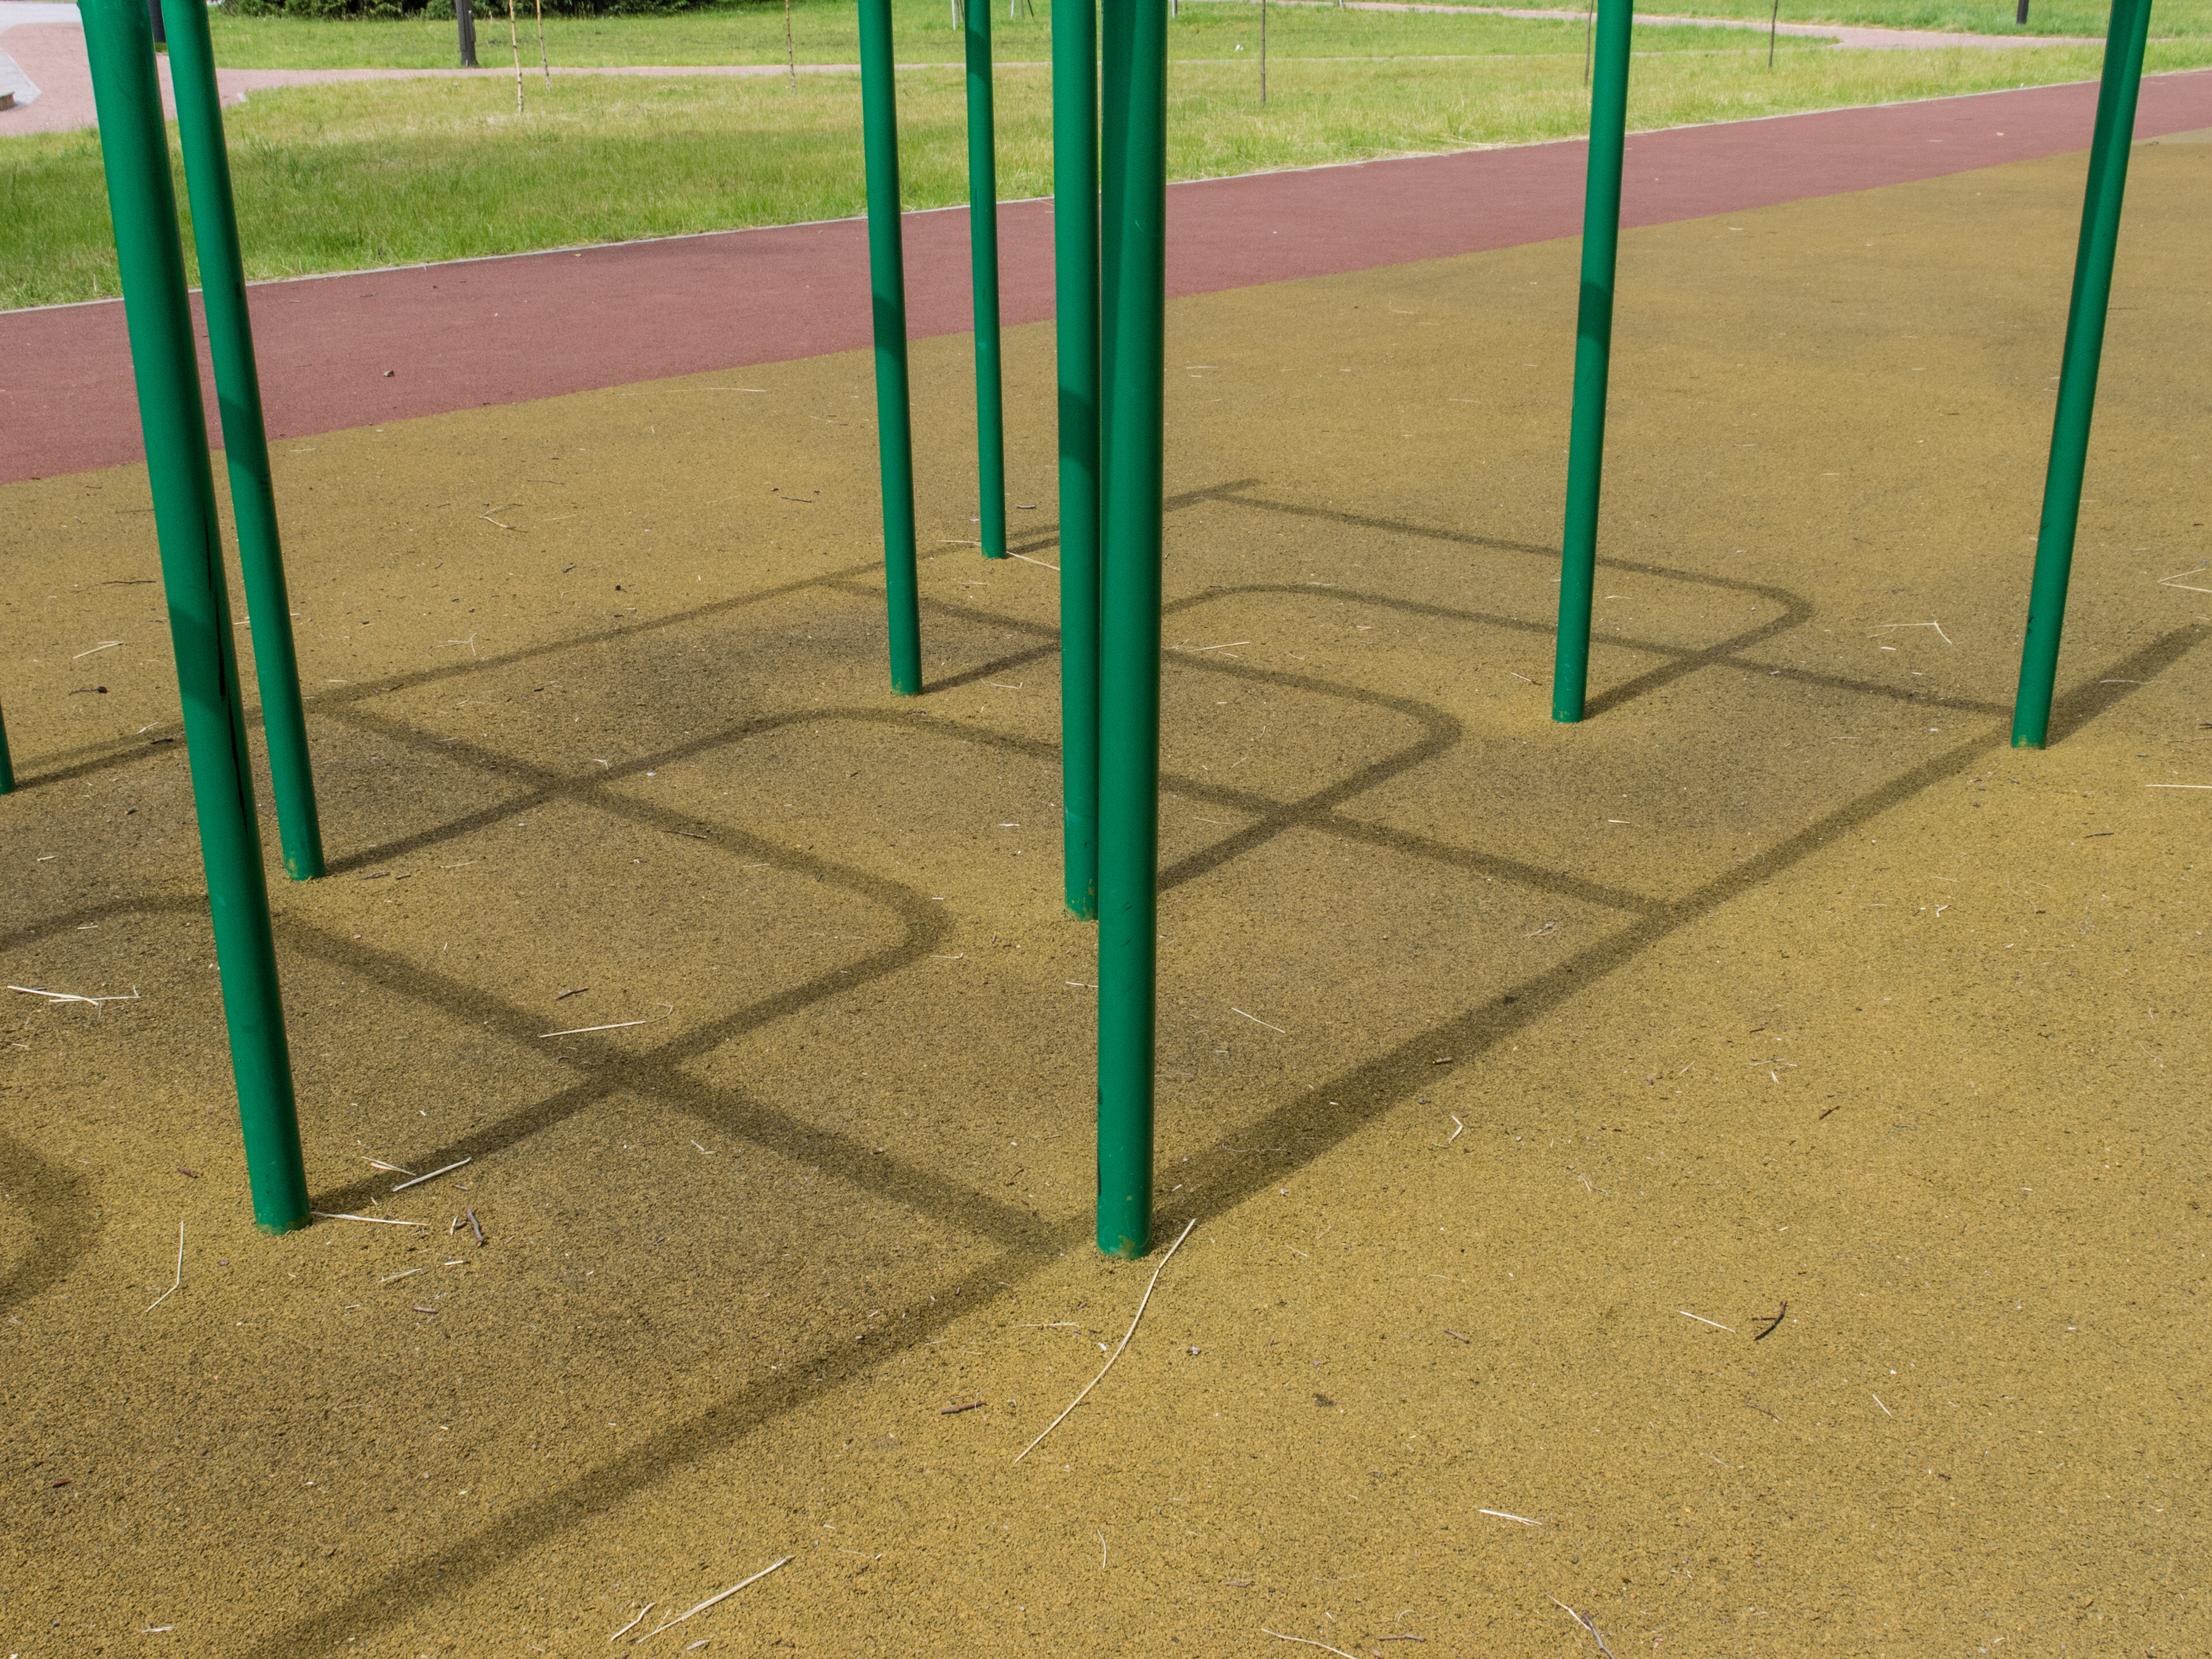
natural, public space, playground, recreation, outdoor play equipment, parallel